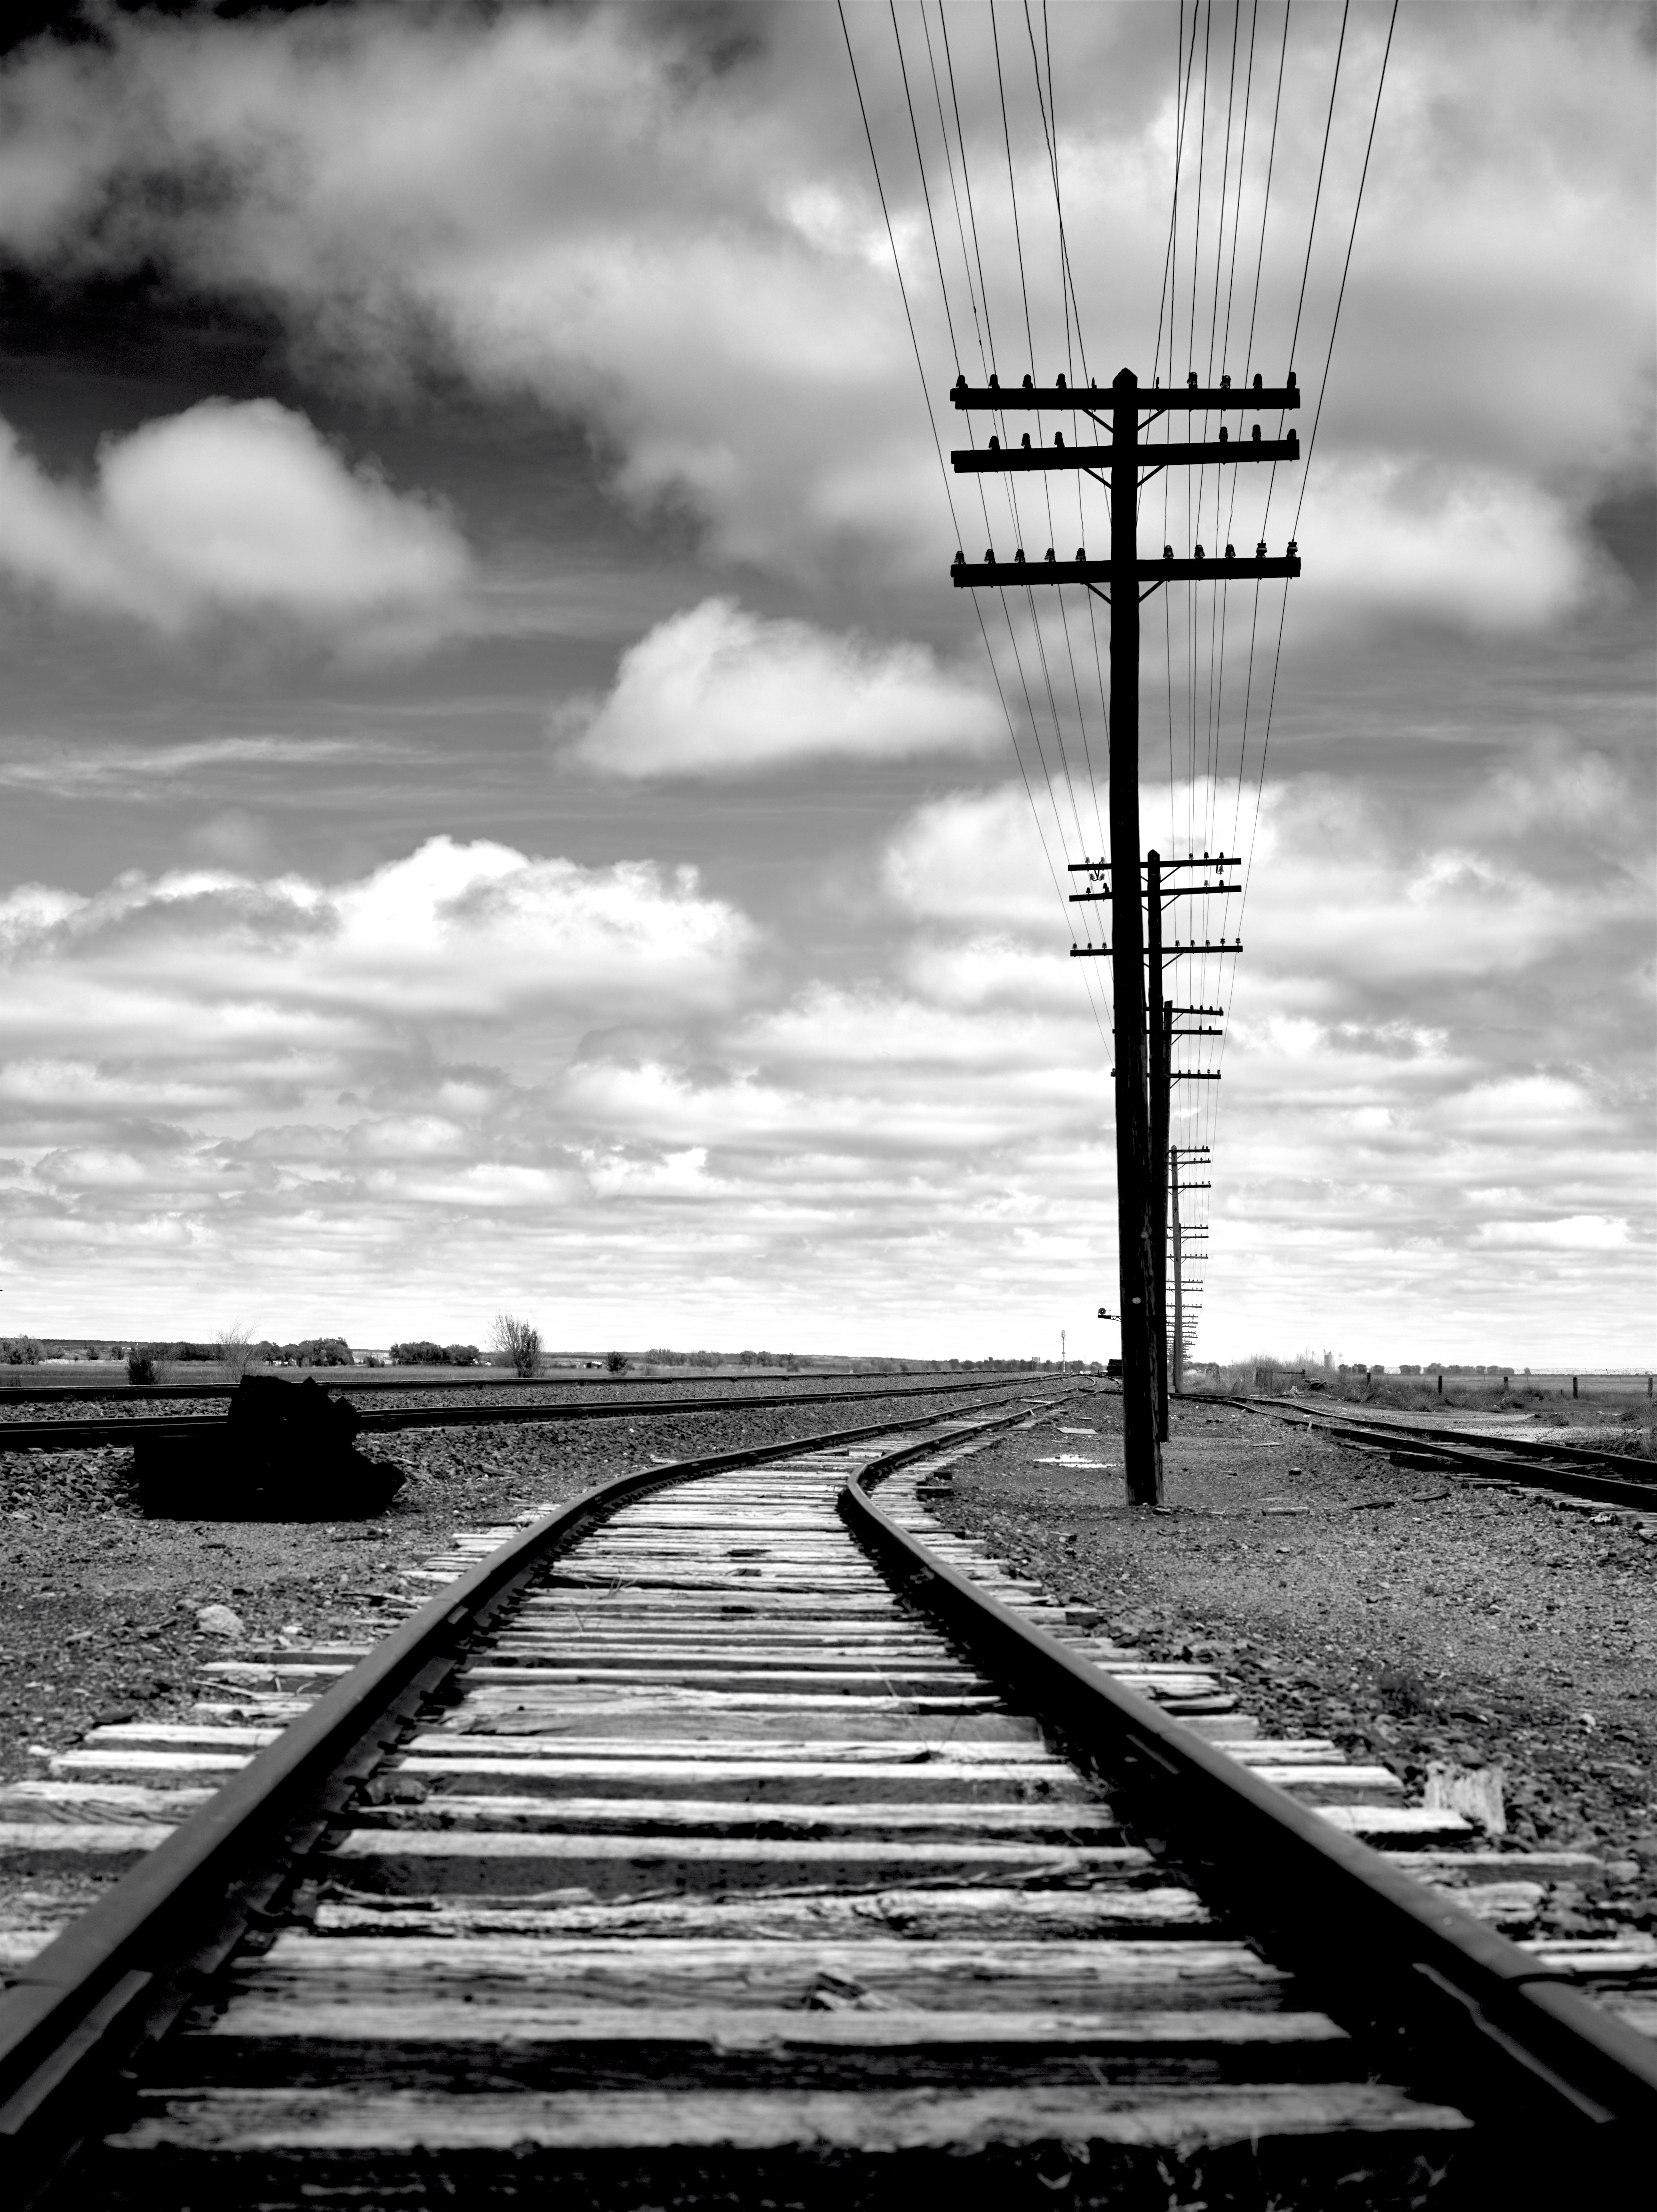
horizon, cloud, black and white, sky, track, railway, white, photography, rail, cityscape, transport, line, reflection, tower, usa, america, black, monochrome, black white, united states, tracks, colorado, sw, railway tracks, railway line, track bed, rail track, railway rails, railway sleepers, northern states, prowers county, telegraph pole, monochrome photography